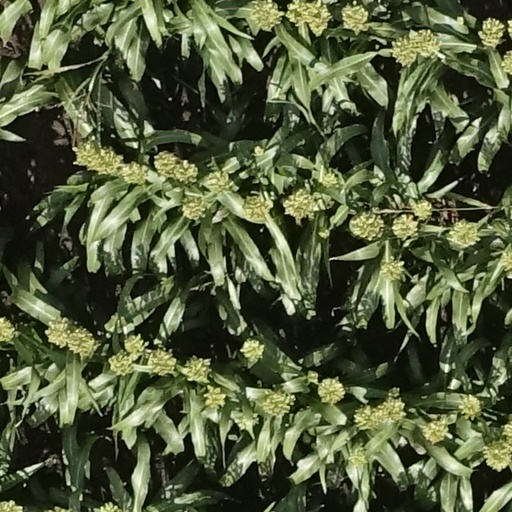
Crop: sorghum